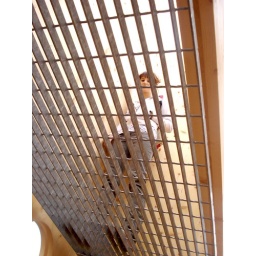
standing on a metal grill 57 feet above the ground at the top of the MK Fourty Tower